M26 Pershing

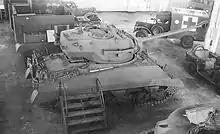
Single prototype of 90 mm gun T26 turret mounted on an M4(105) chassis.

Gen. Lesley J. McNair had agreed to the production of the 76 mm M4 Sherman, and he strongly opposed the additional production of the T26E1. In the fall of 1943, he wrote this letter to Devers, responding to the latter's advocacy of the T26E1: